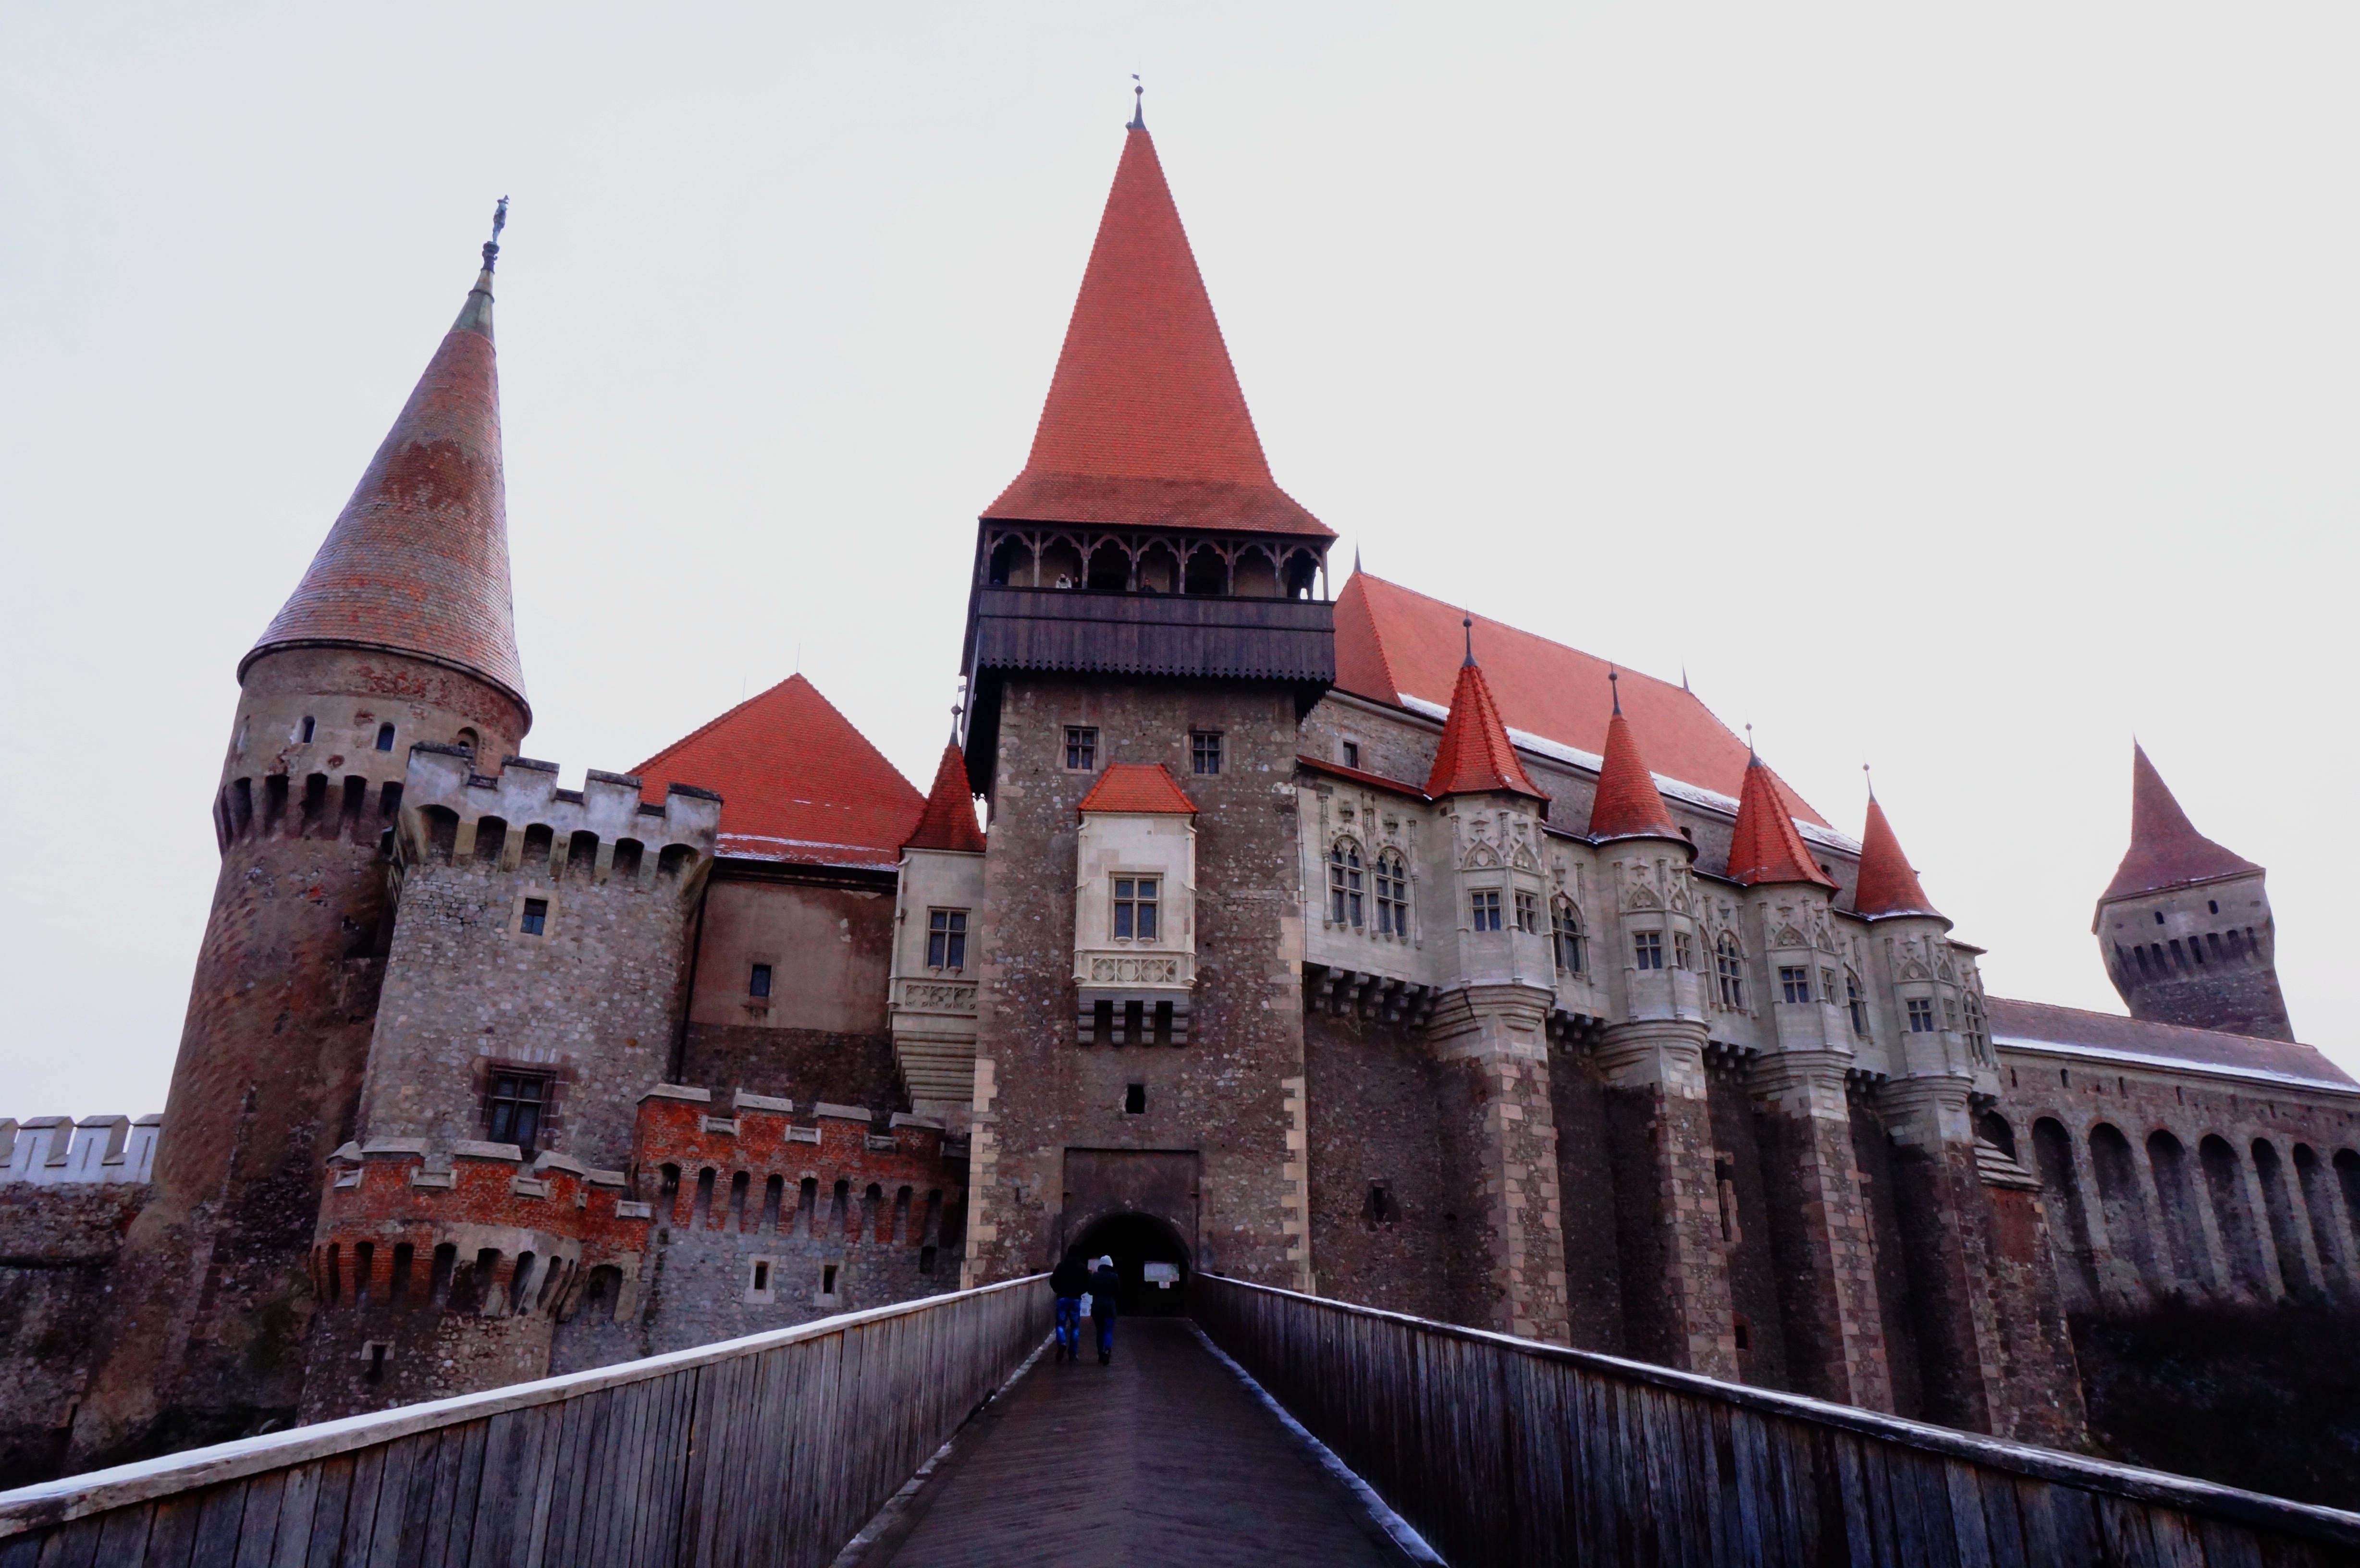
building, chateau, old, tower, entrance, castle, landmark, tourism, fortress, stronghold, tradition, romania, transylvania, hunedoara, citadel, corvin, ro, deva